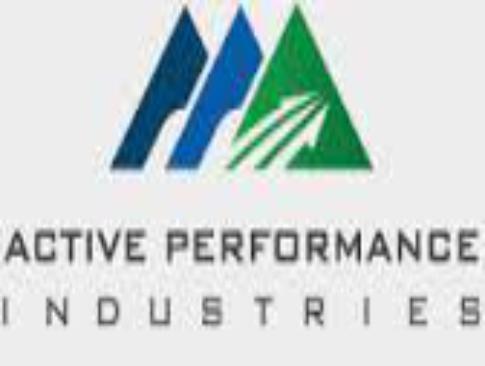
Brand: AP Industries
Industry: Others